Garuda Upanishad

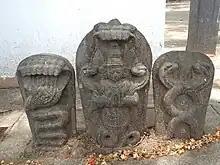
Nagas worshipped in a Hindu temple.

The fifth part are charms to counter the divine Nagas or their messengers. The charm to counter the Nagas Anantaka (Ananta), Vasuki, Takshaka, Karkotaka (Karkota), Pulika, Shakha(ka), Padma(ka), Mahapadma(ka), Gulika, Kulika, Paundra, Kalika, Elapatraka (Ela) and Nagaka are told. The charm is repeated many times starting with the name of the Naga it counters. The charm which partly appears in the "Incantations" part of the Upanishad. "He moves", referring to Garuda; then "she will do the job, destroy the poison" and the poison is declared destroyed. The destruction of poison is again associated to Indra's weapon (Vajra).